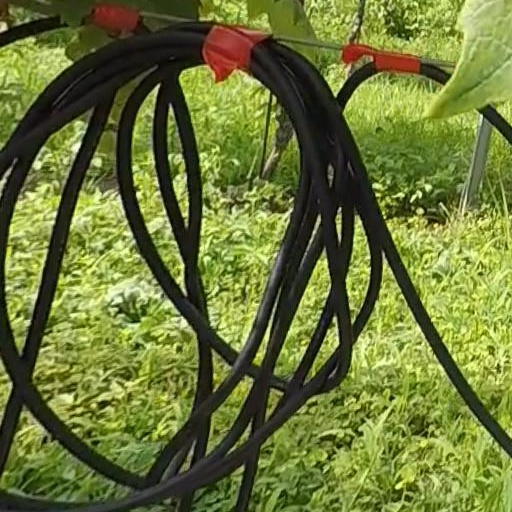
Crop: grape